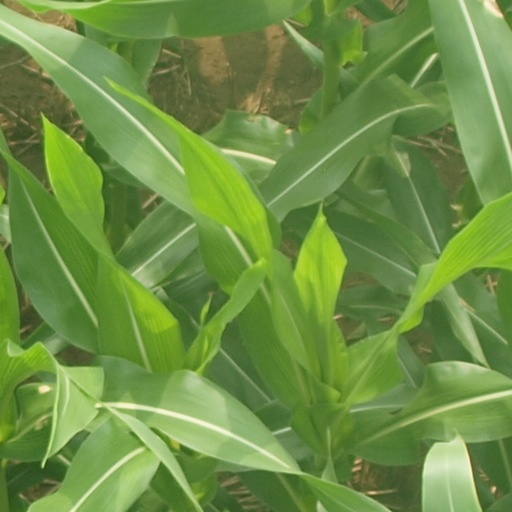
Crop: maize; corn